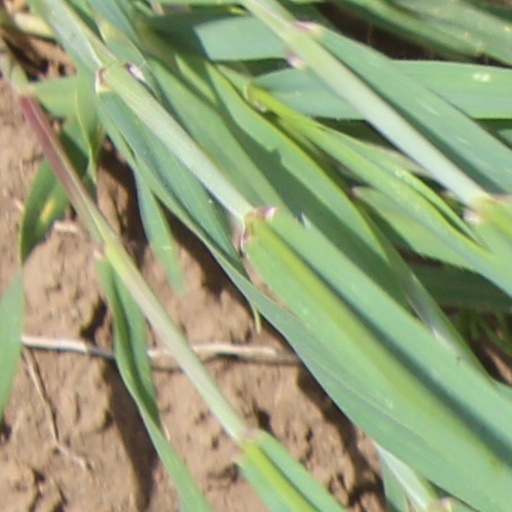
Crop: wheat